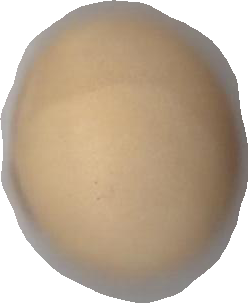
Variety: Grobogan